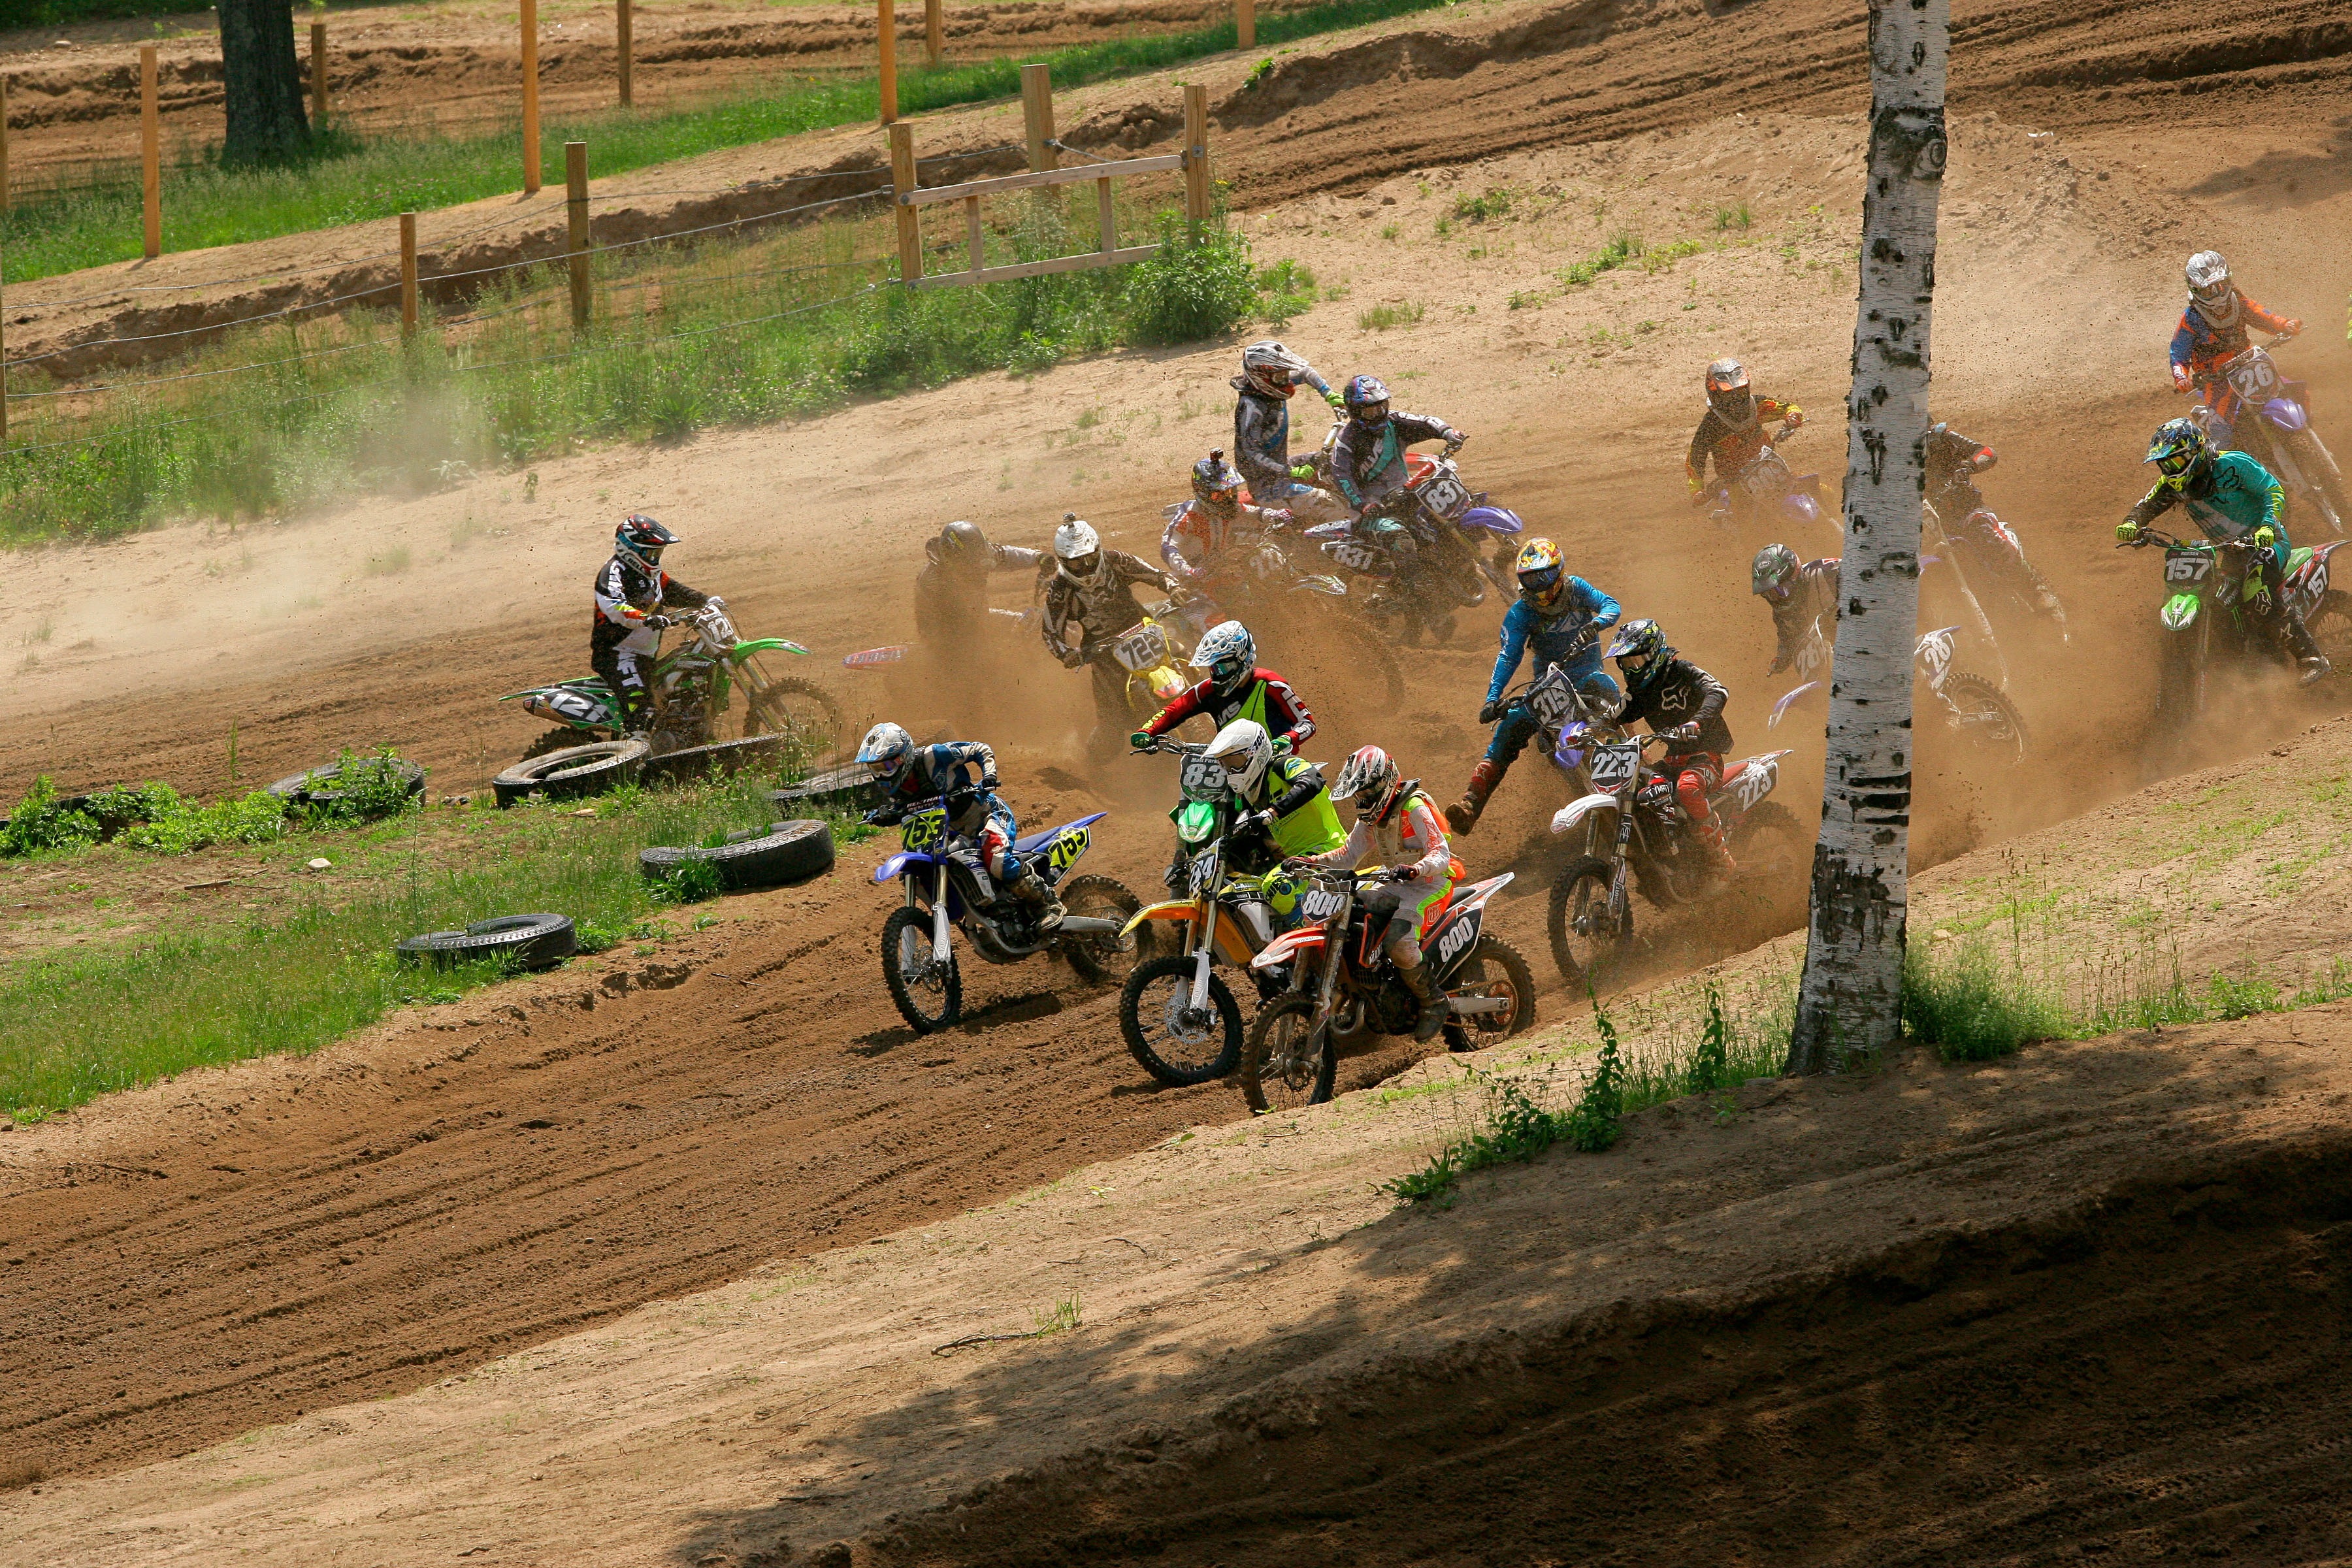
motorcycle, dirt, mud, motocross, soil, extreme, extreme sport, motorbike, speed, race, sports, racing, offroad, motorsport, dirt bike, motorcycle racing, off roading, endurocross